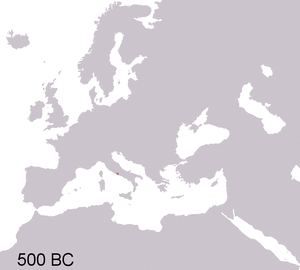
Romerriget / Historie
Territorial udvikling af den romerske republik og det romerske imperium (som et animeret kort)
Romerriget var et af de største imperier i historien med magt i både Europa, Nordafrika og Mellemøsten. Selv om dets geografiske udbredelse stort set var fastlagt under den romerske republik, anføres det ofte, at det grundlagdes af Julius Cæsar, som i en tid med borgerkrige og politisk ustabilitet blev udnævnt til livsvarig diktator og myrdedes i 44 f.Kr. Derefter vandt Cæsars adoptivsøn, Octavian, kampen om at blive hans efterfølger ved at slå Marcus Antonius og Cleopatra i Søslaget ved Actium i 31 f.Kr. i Egypten. Senatet gav ham den overordnede magt og den nye titel Augustus i 27 f.Kr.. Det var republikkens undergang.